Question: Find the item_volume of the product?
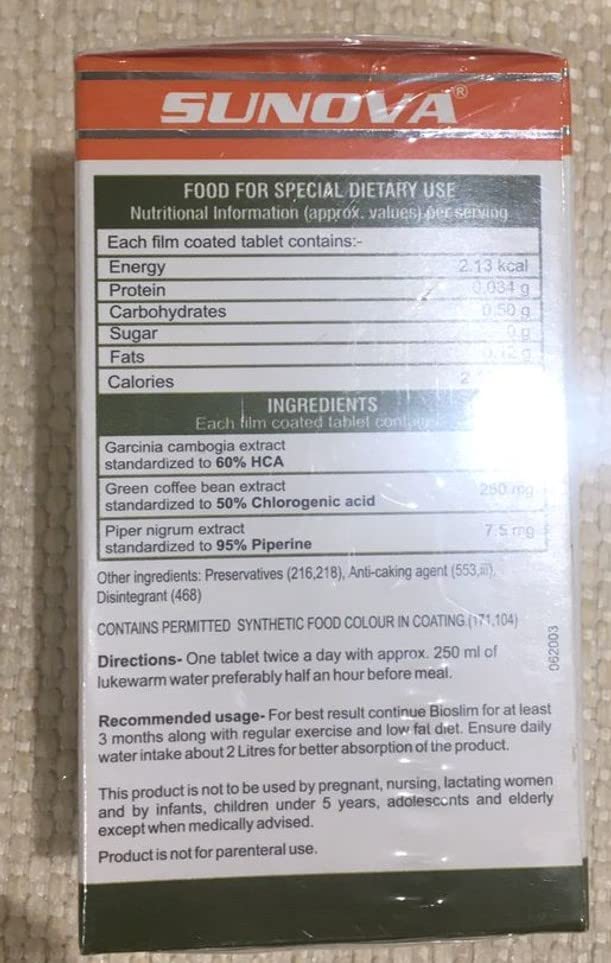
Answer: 250.0 millilitre